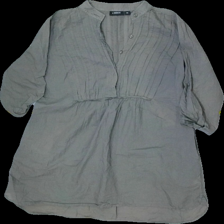
View: front
Type: Top
Category: Ladies
Brand: Lindex
Colors: Green
Material: 100% cotton
Size: 36
Price range: 100-150
Recommended usage: Reuse